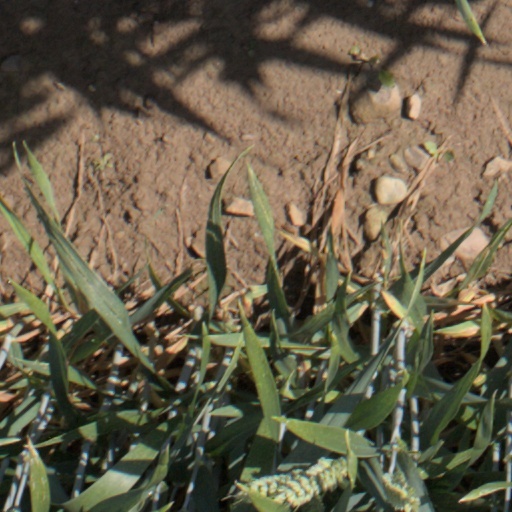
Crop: wheat